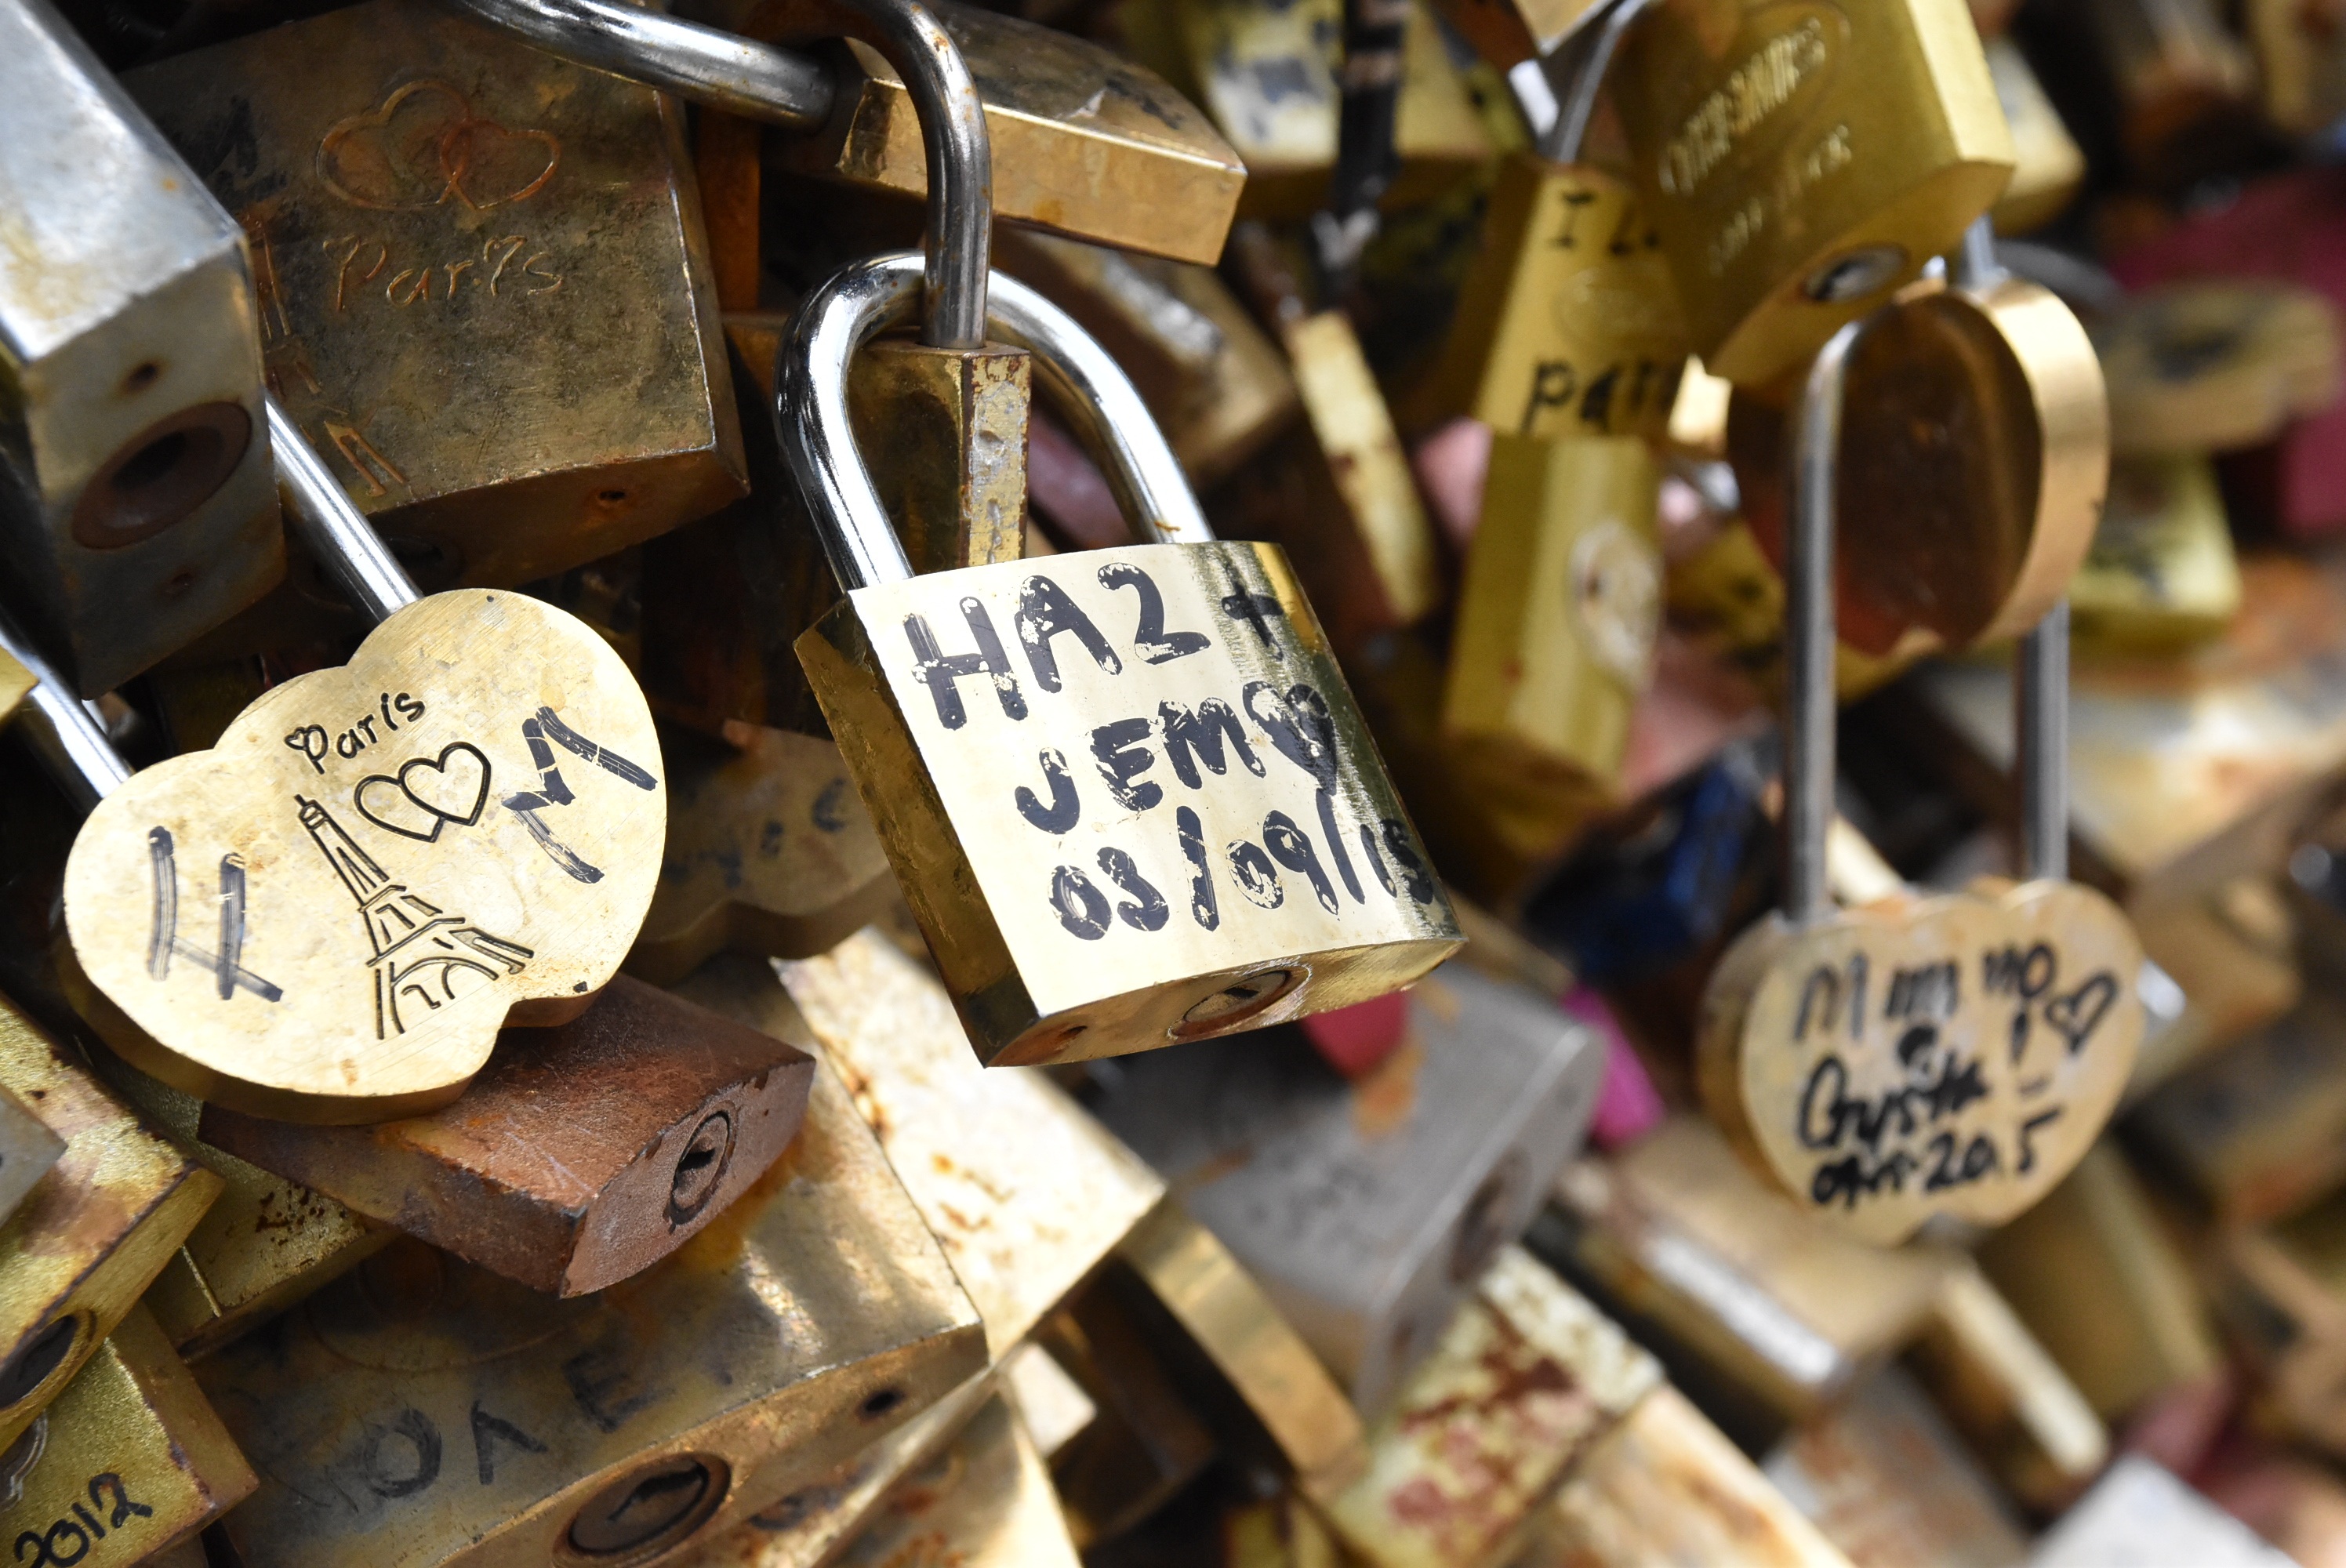
wood, paris, travel, france, europe, metal, romantic, tourism, art, french, love locks, paris france